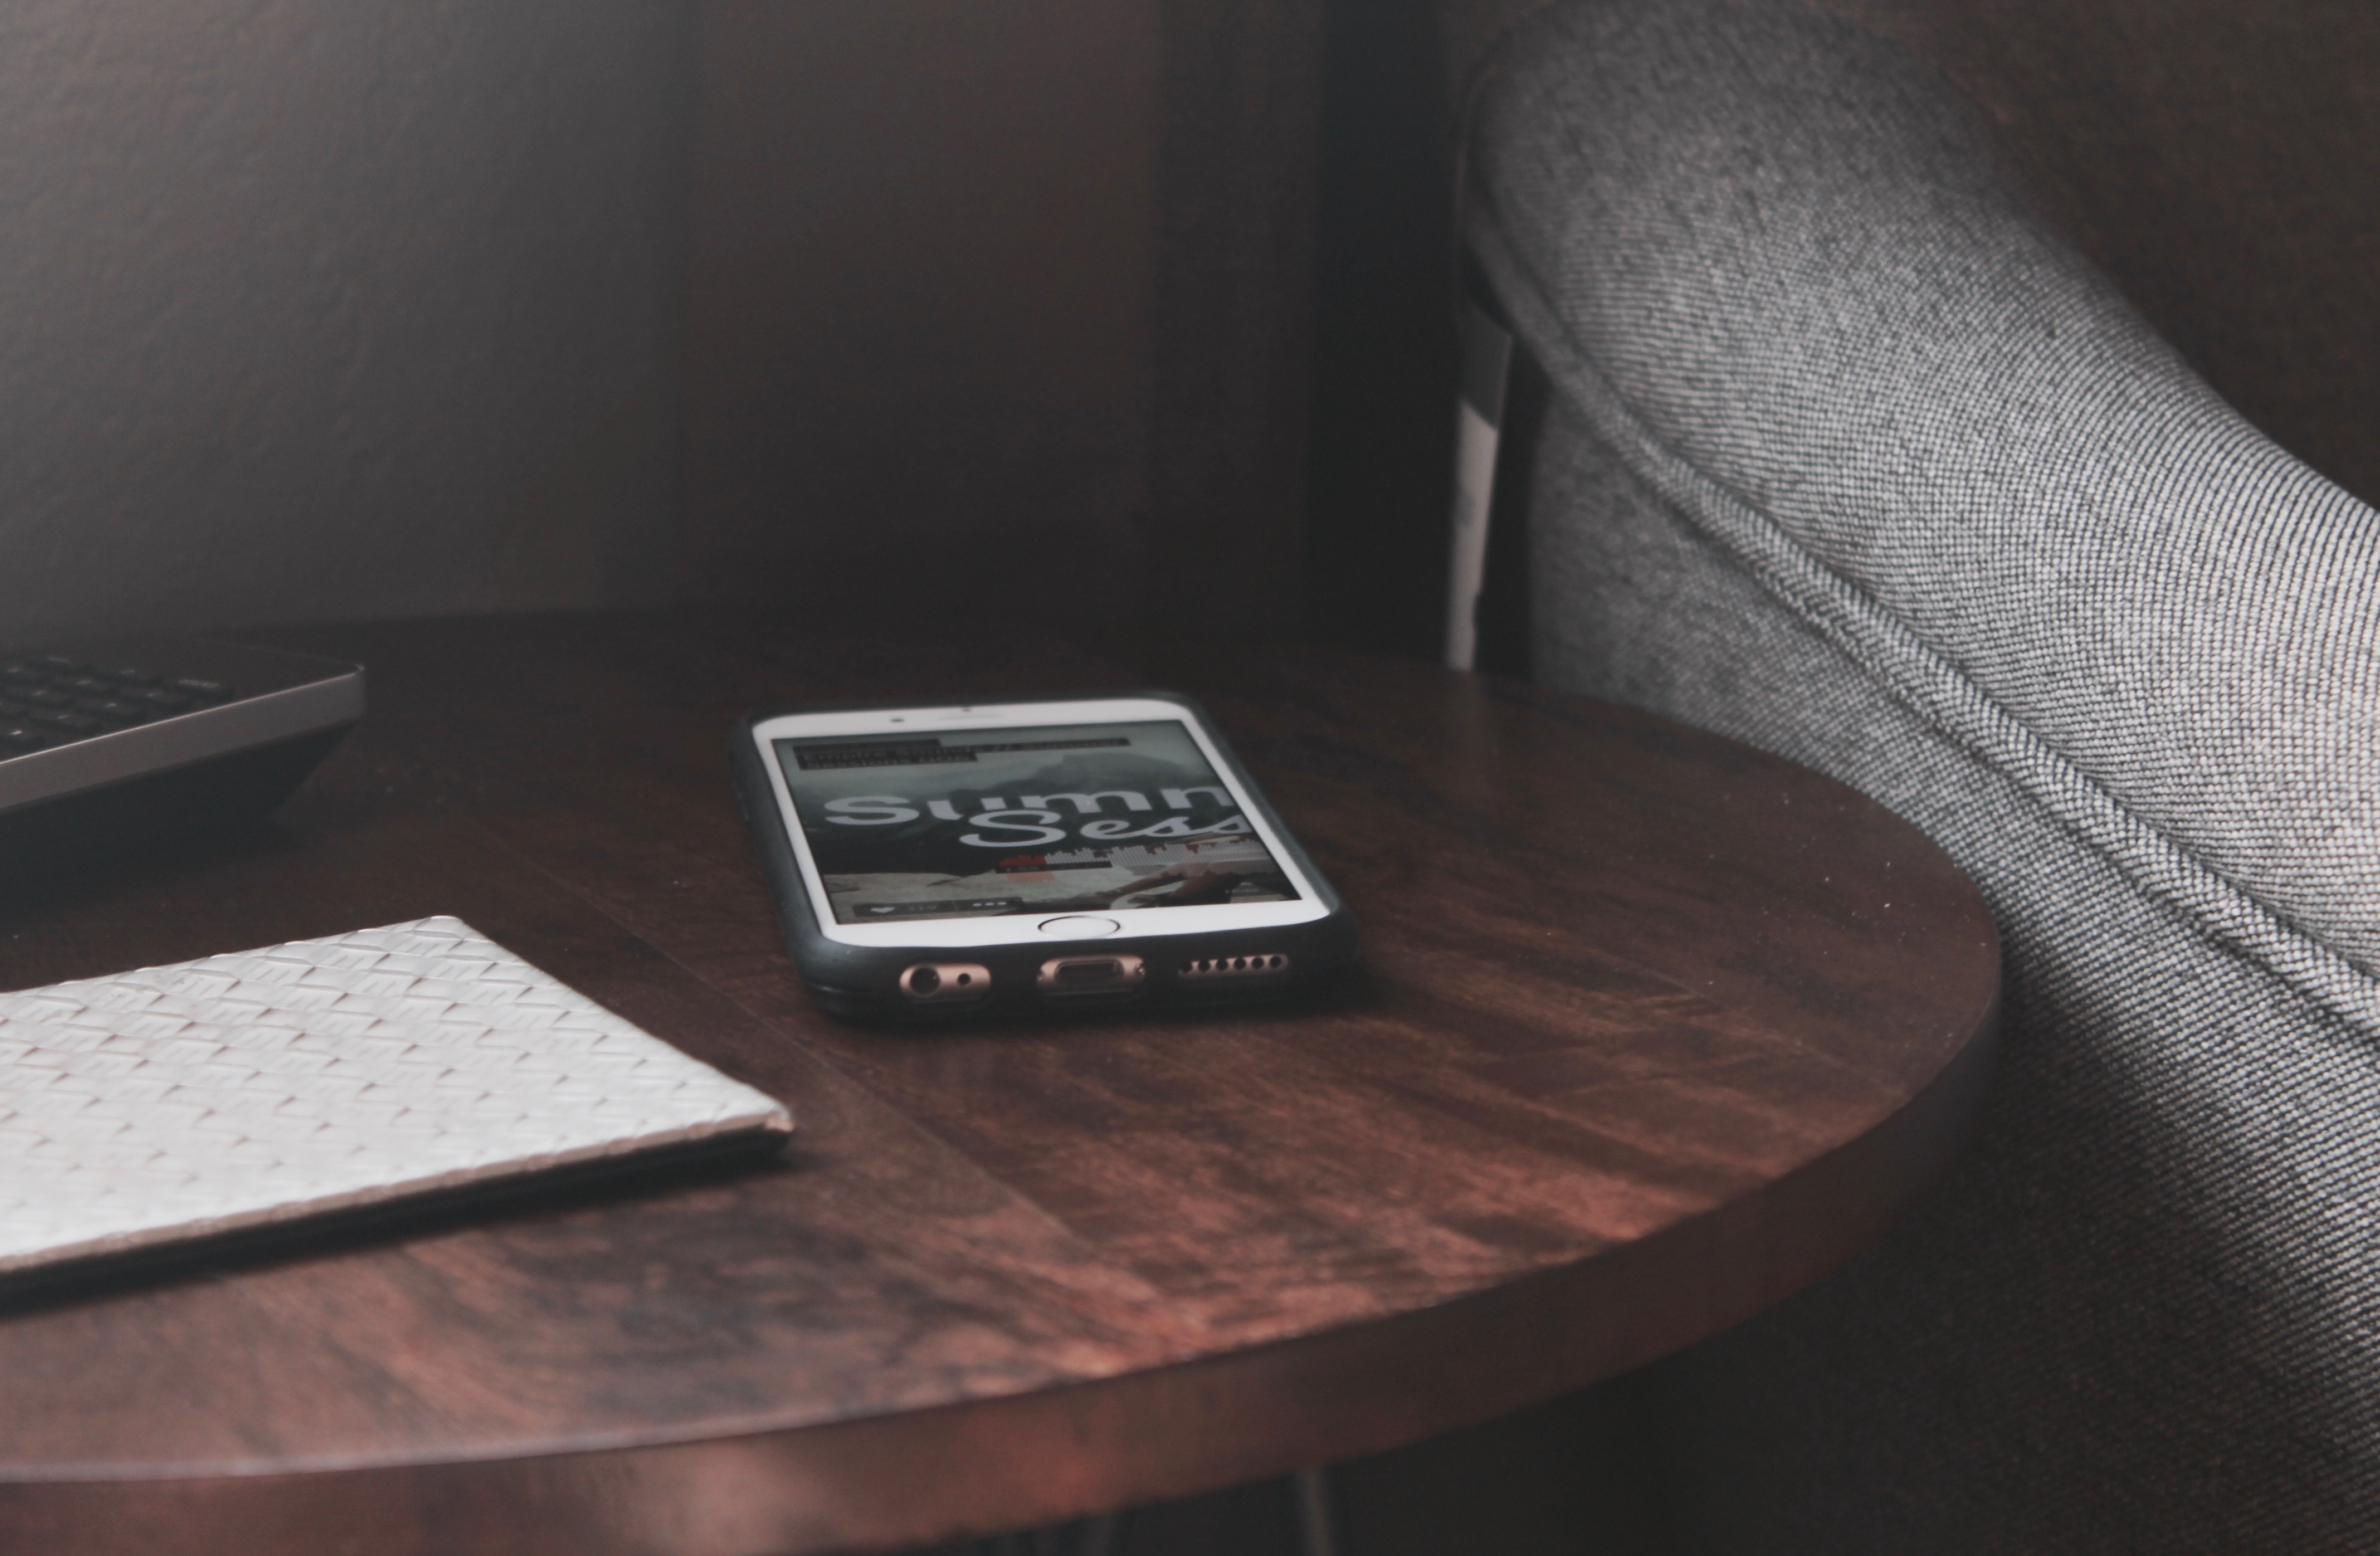
table, technology, gadget, black, furniture, electronics, multimedia